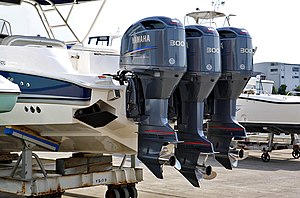
Yamaha Corporation / Datterselskaber
Yamaha Corporation er en japansk multinationalt selskab and konglomerat med en meget bredt produktsortiment og services. Yamaha Corporation er en af bestanddelene af Nikkei 225 og er verdens største piano fremstillende selskab. Den tidligere motorcykel afdeling blev etableret i 1955 som Yamaha Motor Co., Ltd., som startede som et tilknyttet selskab, men som senere blev selvstændig, selvom Yamaha Corporation stadig er en stor aktionær.